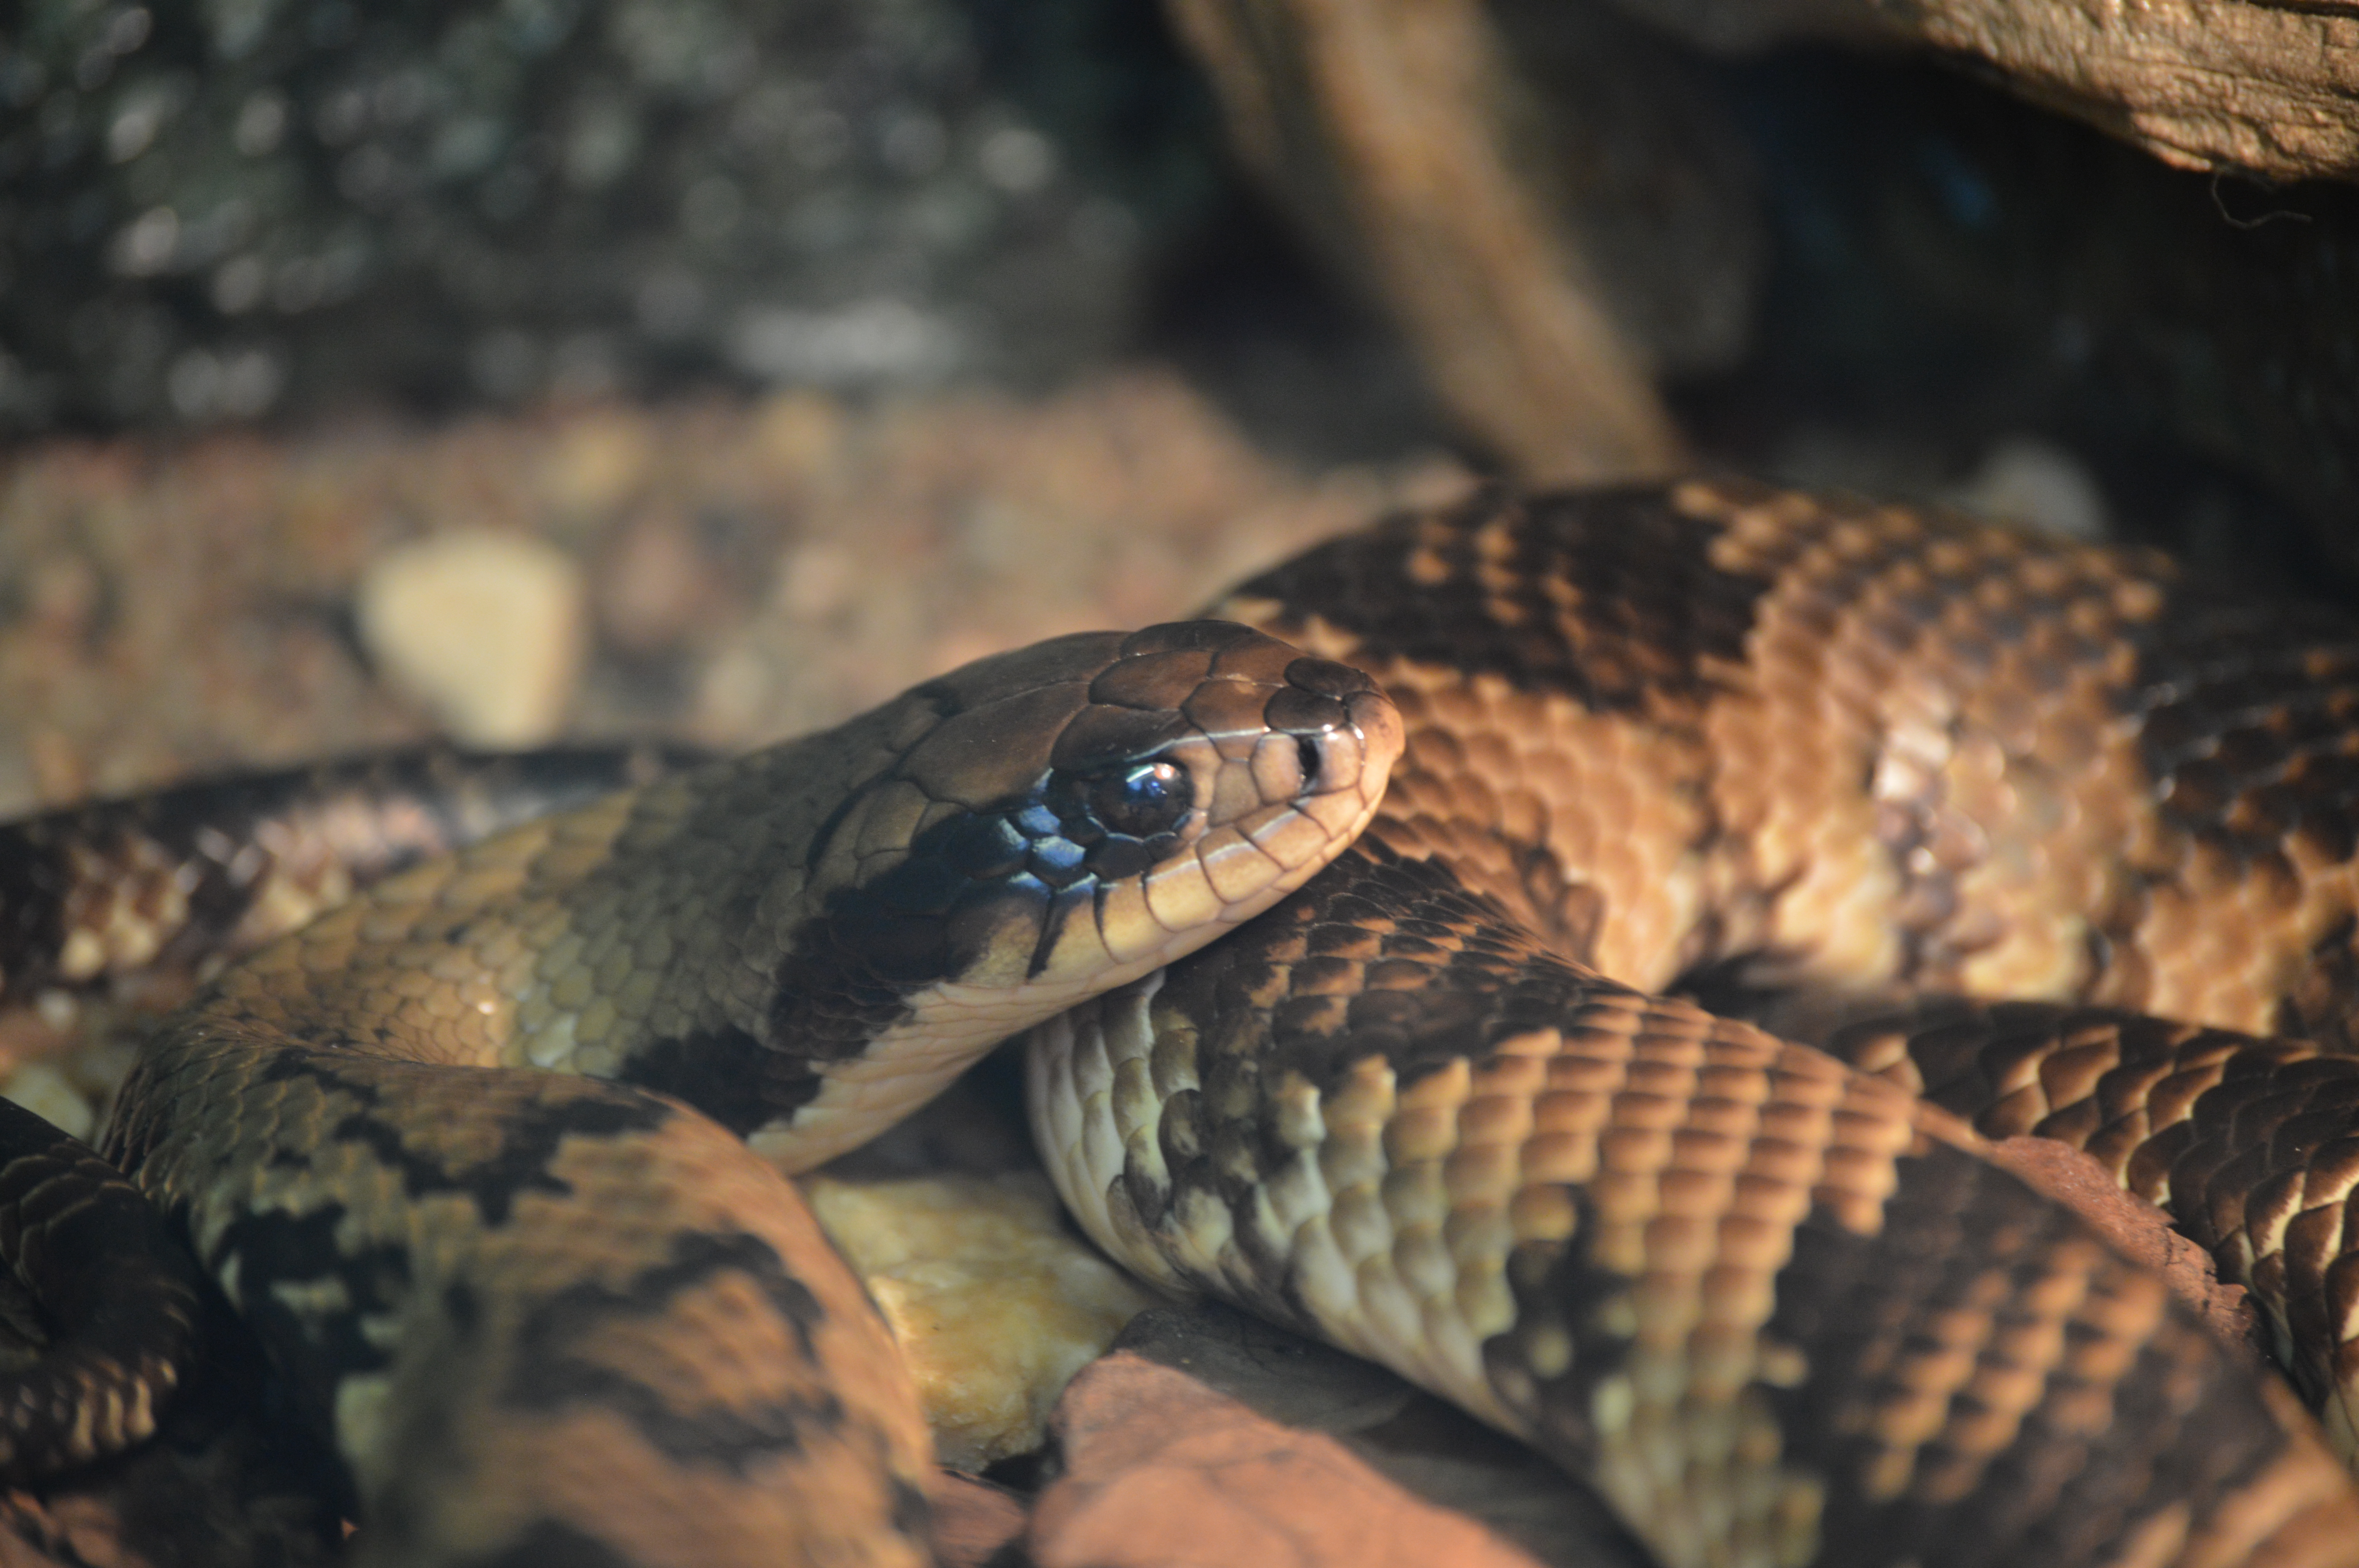
snake, serpentes, reptilia, zoo, reptile, scaled reptile, serpent, fauna, rattlesnake, colubridae, terrestrial animal, elapidae, viper, boa constrictor, organism, grass snake, boas, kingsnake, wildlife, eastern diamondback rattlesnake, amphibian, hognose snake, grass